Jean-Paul Daoust

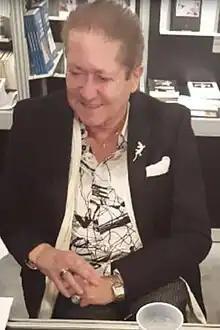

Jean-Paul Daoust (born January 30, 1946) is a Canadian poet. He won the Governor General's Award for French-language poetry at the 1990 Governor General's Awards for "Les Cendres bleues".